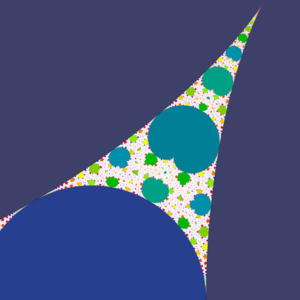
En mathématiques, l'ensemble de multibrot est, sur le plan complexe, l'ensemble des valeurs pour lesquelles la valeur absolue reste inférieure à une valeur définie, lors d'itérations récursives par un nombre membre de la famille des polynômes unitaires. Ce nom est la contraction de multiple et ensemble de Mandelbrot.